1979 Bolivian general election

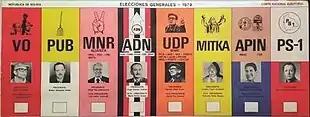
The multi-colored and multi-sign ballot first used in the 1979 general elections

An important novelty of the 1979 electoral process was the introduction of the multi-color and multi-sign ballot. Previously, each political party had its own ballot, which opened up wide possibilities for manipulation by simply removing ballots for opposition candidates. The multi-color ballot, still in use in Bolivian elections today, is a single ballot sheet presenting segments divided by party colors with symbols of parties and pictures of candidates running for office.